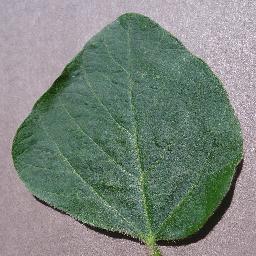
Label: Soybean___healthy